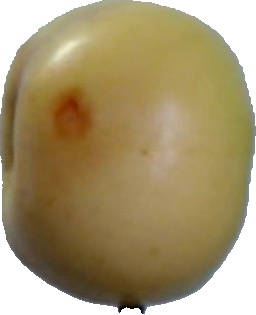
Label: apple_6